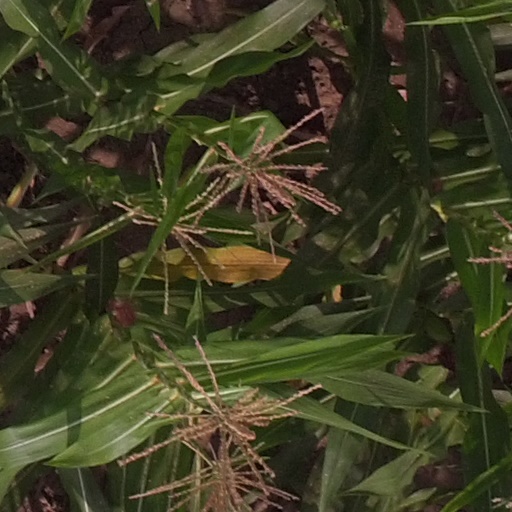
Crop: maize; corn